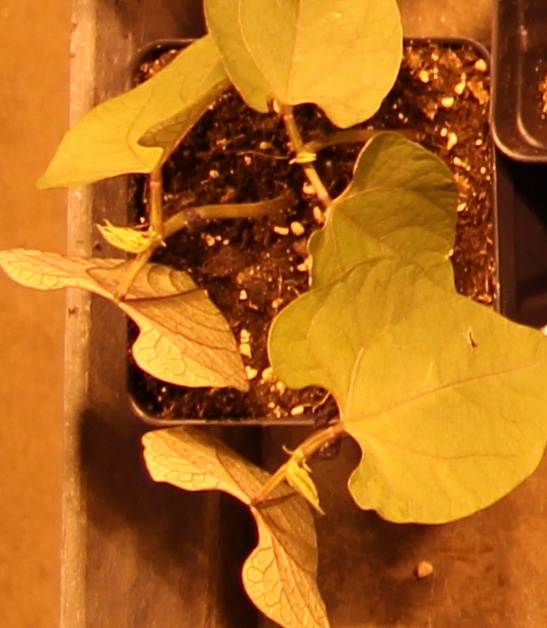
Label: Blackbean